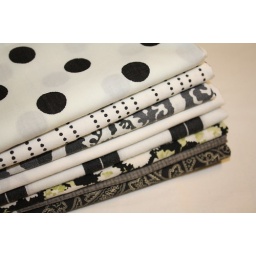
Here is a new fat quarter bundle-cut from reclaimed bed linens. in shop-black and white